Houshang Beheshti

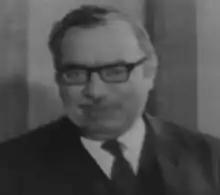
Houshang Beheshti in 1970

Houshang Beheshti (also Romanized as Hushang Beheshti; 1923, Tehran – 1991, Tehran) was an Iranian actor.